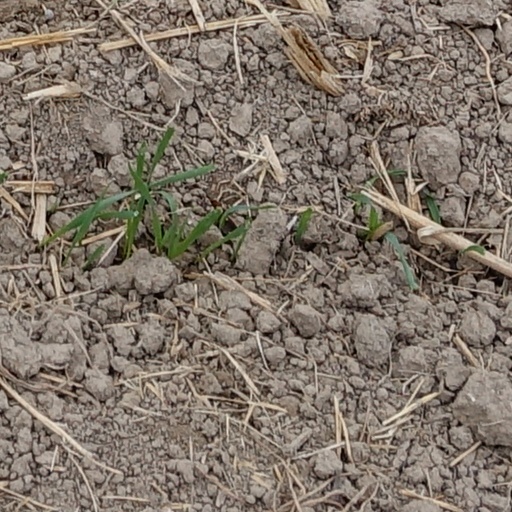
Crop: wheat